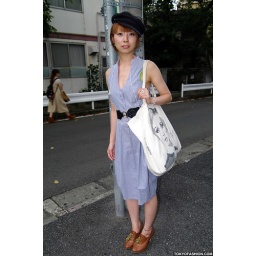
A Japanese girl in a captain's hat and dress in Harajuku.